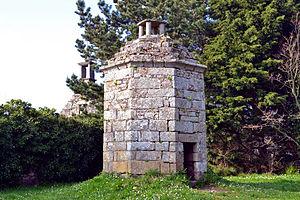
Colombier de Kerigou (du nom d'un ancien manoir) près de la chapelle Saint-Charles-Borromée à Saint-Pol-de-Léon.